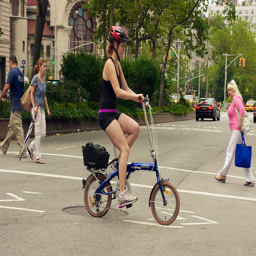
A beautiful young lady riding a bike across a street.
A woman on a bike with a helmet on.
A woman riding a peculiar looking bike across a street.
A woman rides a bike through a cross walk as others walk past.
The woman is crossing the street riding her small wheel bicycle.